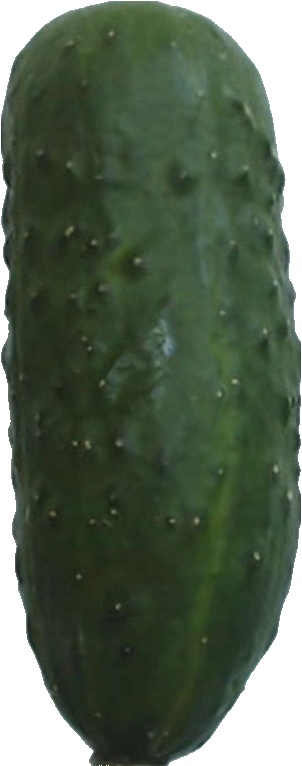
Label: cucumber_1